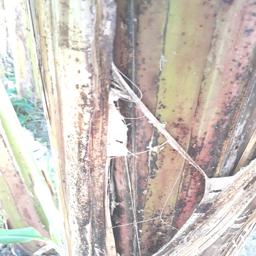
Label: PSEUDOSTEM WEEVIL